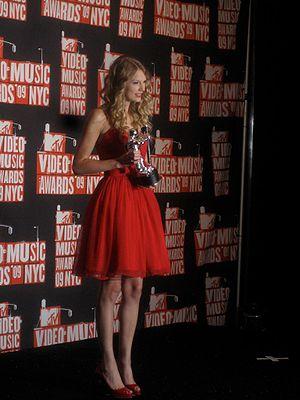
Les MTV Video Music Awards 2009 ont eu lieu le 13 septembre 2009 au Radio City Music Hall à New York. Le comédien Russell Brand présente la cérémonie pour la deuxième fois d'affilée. La cérémonie a eu lieu quelques mois après la mort de la première et la plus grosse star de MTV, Michael Jackson. Les Video Music Awards dédient la soirée à Jackson avec un montage de ces anciens clips vidéos en hommage. Madonna ouvre la cérémonie avec un discours sur Jackson. Janet Jackson fait une apparition aux Video Music Awards pour rendre un hommage musical à son regretté frère et pour honorer sa carrière. Pour le final de la soirée, ils montrent la bande-annonce de Michael Jackson's This Is It.
Taylor Alison Swift [ˈteɪlɚ ˈælɪsən swɪft], née le 13 décembre 1989 à Reading, en Pennsylvanie, est une autrice-compositrice-interprète et actrice américaine. Elle est sous contrat avec le label indépendant Big Machine Records, et est la plus jeune artiste à avoir signé avec la maison d'édition de musique Sony/ATV Music Publishing.